Flying Fish (film)

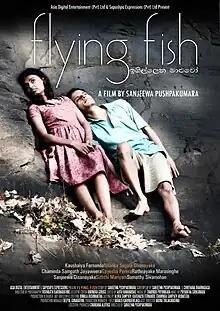

Flying Fish is a 2011 anthology film directed by Sri Lankan filmmaker Sanjeewa Pushpakumara. It was produced with the financial support of the Hubert Bals Fund of the International Film Festival Rotterdam (IFFR). The film made its world premiere on 28 January 2011, as part of the Rotterdam festival's Tiger Awards Competition. The film has been noted for its political value, beautiful cinematography, long takes, and shocking violence.